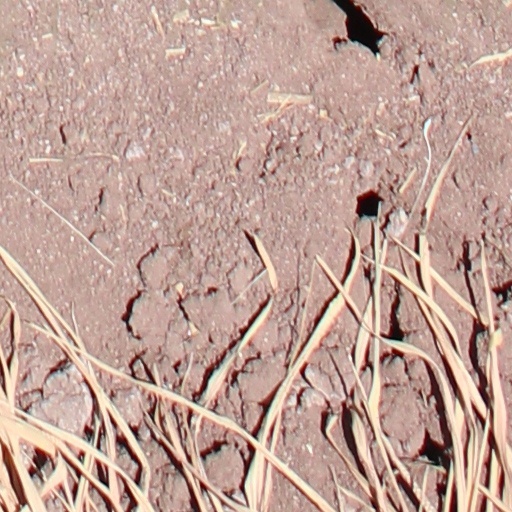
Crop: wheat